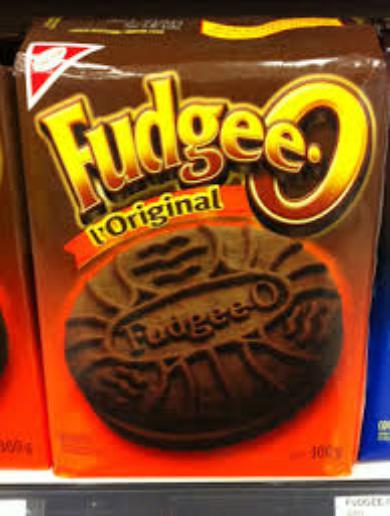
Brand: Fudgee-O
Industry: Food